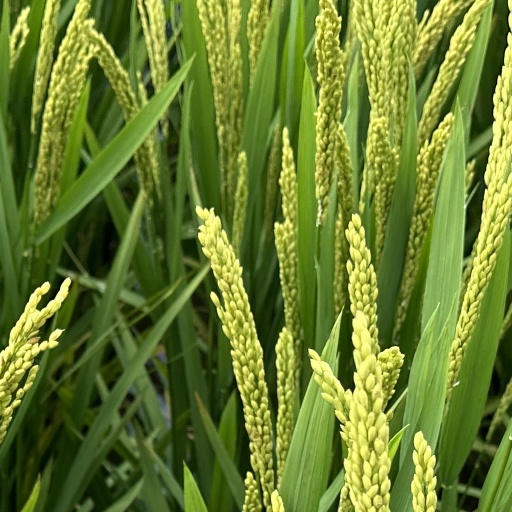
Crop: rice